Sandeep Aur Pinky Faraar

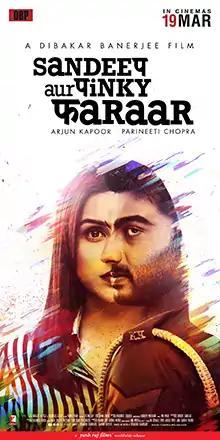
Theatrical release poster

Sandeep Aur Pinky Faraar is a 2021 Indian Hindi-language black comedy drama film directed and produced by Dibakar Banerjee with distribution by Yash Raj Films. Parineeti Chopra and Arjun Kapoor star in lead title roles, respectively. Filming began on 7 November 2017 in Mahipalpur. Initially scheduled for theatrical release on 20 March 2020, the film was postponed due to COVID-19 pandemic in India. After being delayed for a year, it was finally released theatrically on 19 March 2021 and later on Amazon Prime.